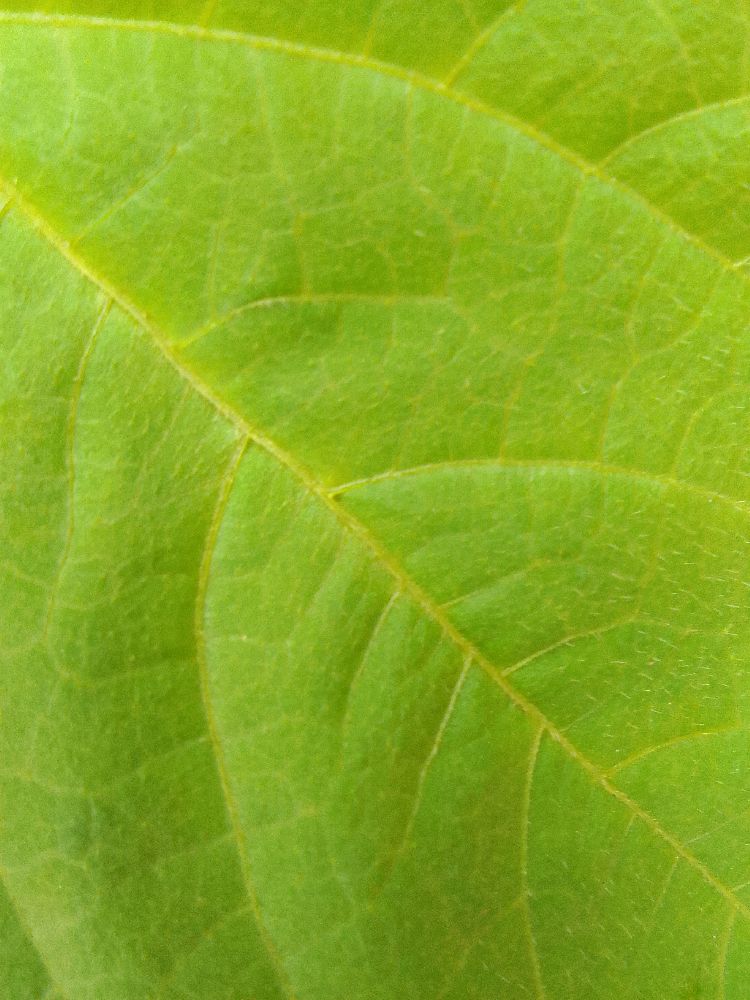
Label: healthy